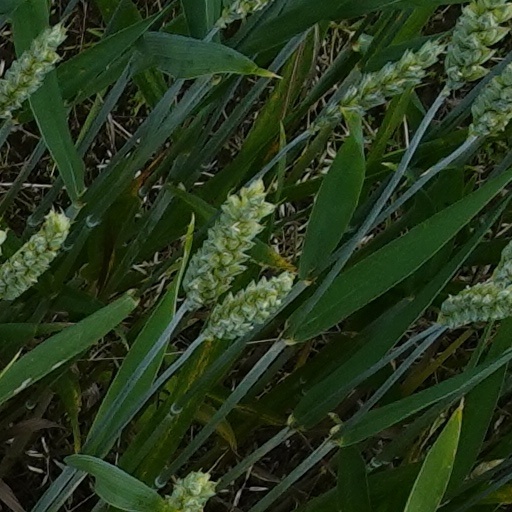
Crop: wheat